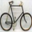
Label: bicycle